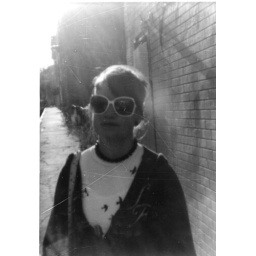
black and white version of a color picture. my most favorite person in the world! august '08